2021 Brazilian protests

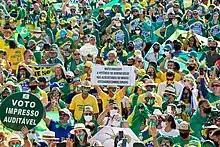
Pro-government protest in Brasília

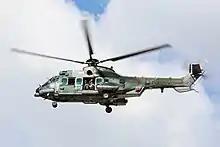
Bolsonaro flies over protests in Brasília

More nationwide protests happened on 1 May, in state capitals and inner cities. The protests happened both as motorcades and demonstrations, and the protesters shouted "I authorize", making reference to the president's claim that he will invoke Article 142 of the Brazilian constitution to "restore the individual rights mentioned by the Constitution's Article 5" (one of the few irrevocable clauses of the Constitution, according to Article 60, Paragraph [§] 4th, incise IV).